Steel (2012 film)

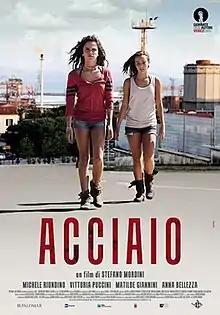
Film poster

Steel is a 2012 Italian drama film directed by Stefano Mordini.